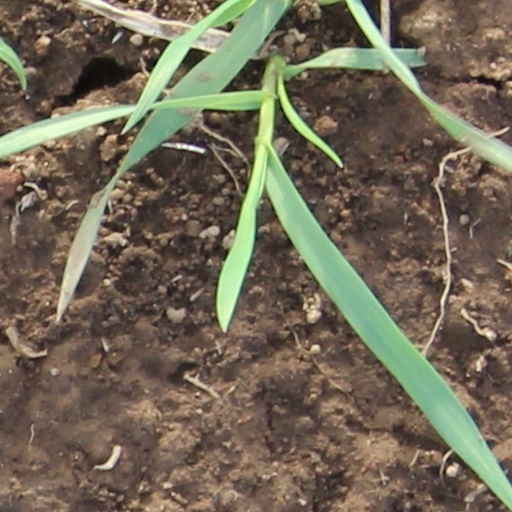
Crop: wheat